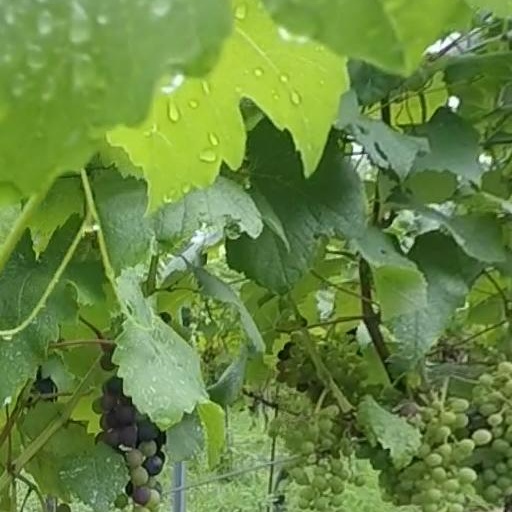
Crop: grape